Digital hoarding

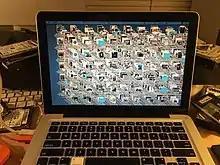
An extremely cluttered computer desktop, a common example of digital hoarding.

Digital hoarding (also known as e-hoarding, e-clutter, data hoarding, digital pack-rattery or cyber hoarding) is defined by researchers as an emerging sub-type of hoarding disorder characterized by individuals collecting excessive digital material which leads to those individuals experiencing stress and disorganization. Digital hoarding takes place in electronic environments where information is stored digitally. The term gained popularity among online forums and in the media before receiving scholarly attention. Research indicates there may be correlation between individuals who exhibit physical and digital hoarding behaviors and acknowledges there is a lack of psychological literature on the subject.